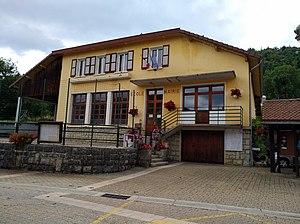
Mairie-école de La Rixouse (Jura, France).
La Rixouse est une commune française située dans le département du Jura en région Bourgogne-Franche-Comté. Le gentilé des habitants de La Rixouse est Rixousien.